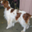
Label: dog